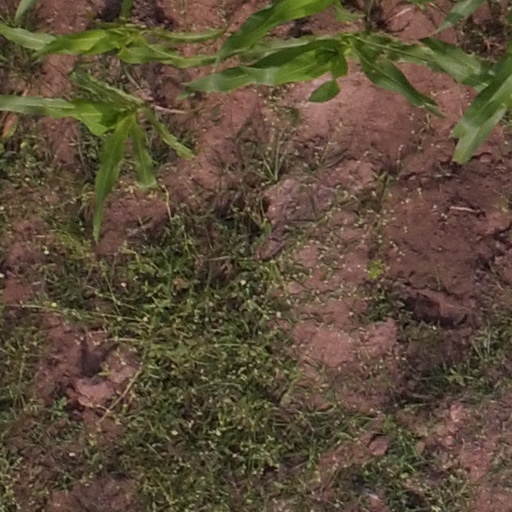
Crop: maize; corn